Tiddlywinks

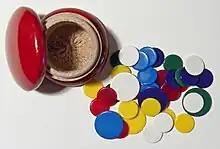
A European red wooden mushroom-style tiddlywinks container with smaller nylon wink discs and larger nylon squidger discs (1960s)

In 1962, the Oxford University Tiddlywinks Society (OUTS) toured the United States for several weeks under the sponsorship of Guinness. They were undefeated against various hastily-formed teams such as a group of Madison Avenue executives, the Seattle World's Fair "All-Stars", and a group of Harvard students. A match against the New York Giants was scheduled but the football players backed out at the last moment. A very prominent article appeared in "Life" magazine on 14 December 1962 with coverage of the Harvard team. Harvard's Gargoyle Undergraduate Tiddlywinks Society (GUTS) dominated winks in this era. In the next few years, Harvard and other colleges continued to play, though at a low ebb. From 1962 to 1966, tiddlywinks play in the United States was governed by the National Undergraduate Tiddlywinks Association (NUTS).